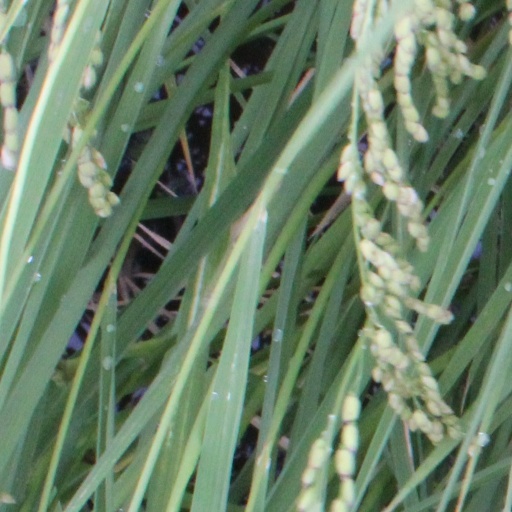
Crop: rice